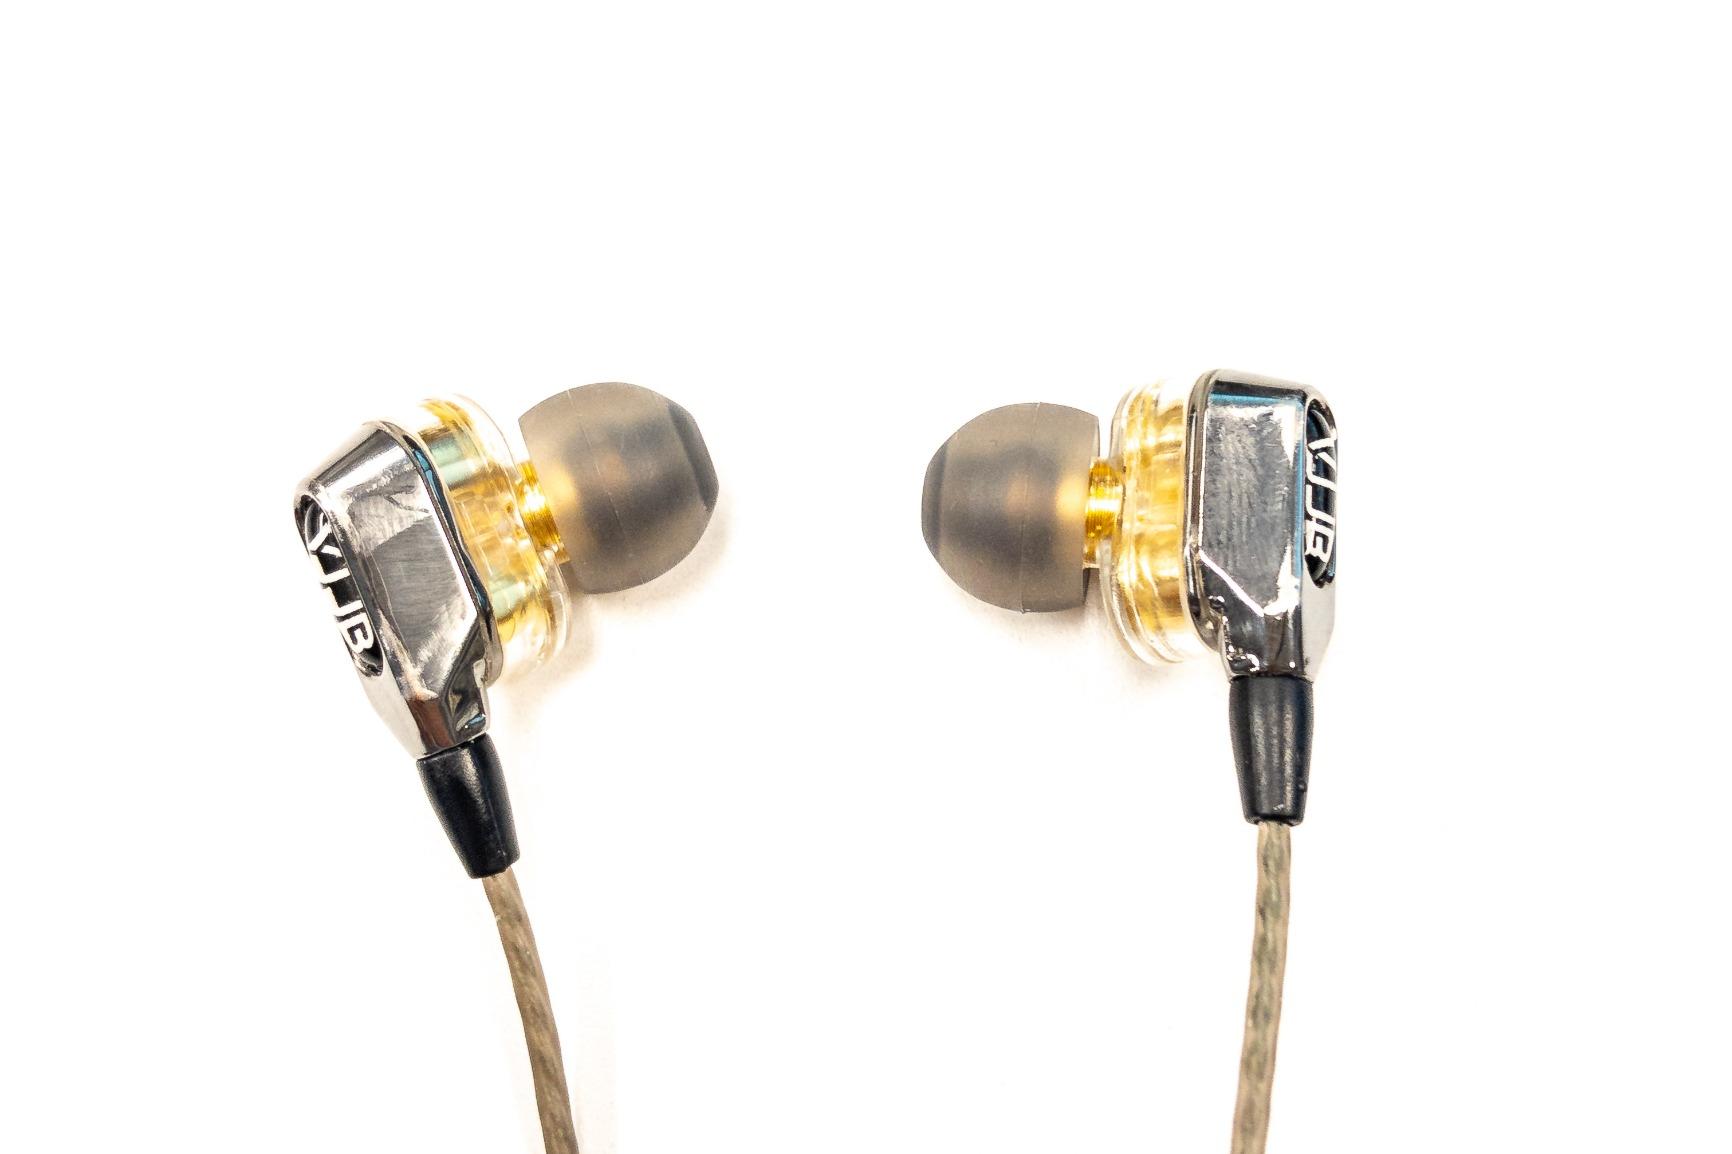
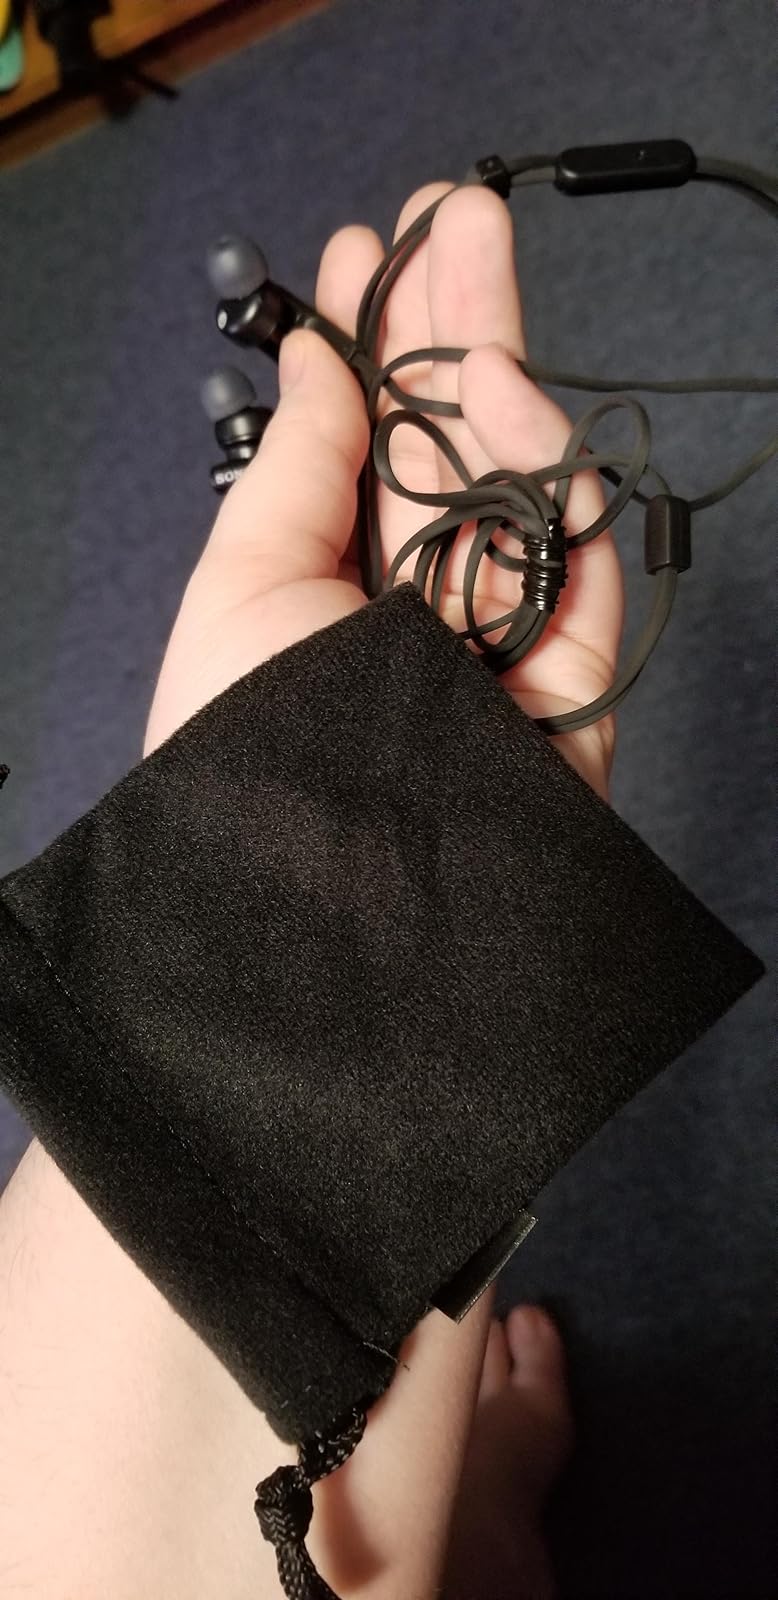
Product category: headphones
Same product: no